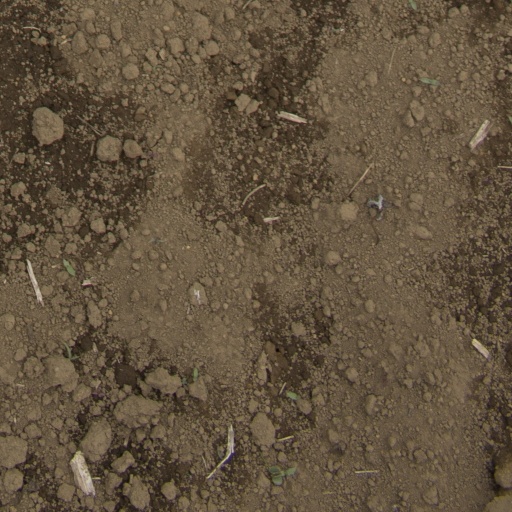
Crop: Jerusalem artichoke